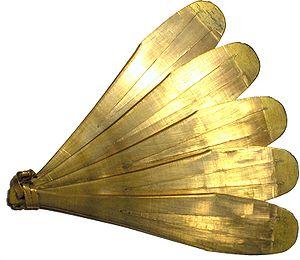
Le kouxian est le nom donnés aux guimbardes en Chine. Il existe une variété polyphonique typiquement chinoise, elle comporte plusieurs lamelles utilisées chacune pour un ton différent.